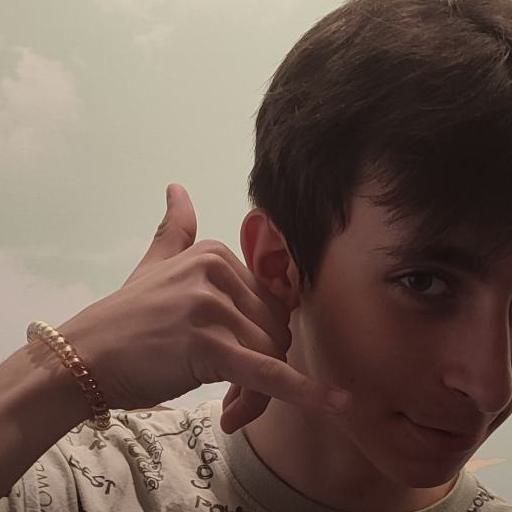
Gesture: call